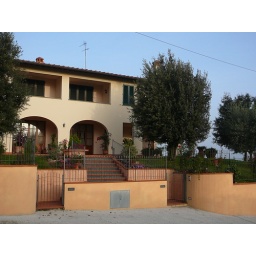
Here is a reall cool house with lots of flowers in the tiny village of La Serra.